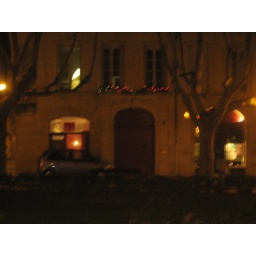
I live in the building with the red door!